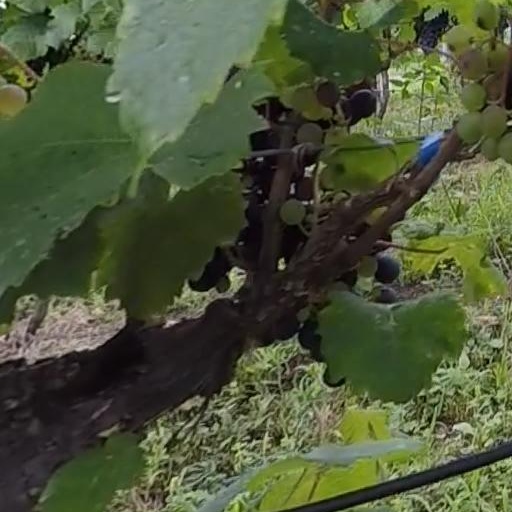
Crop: grape